List of accolades received by Black Panther: Wakanda Forever

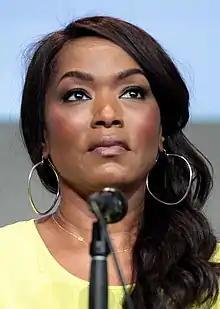
Angela Bassett received widespread acclaim from critics and audiences with the most acting nominations for "".

"" is a 2022 American superhero film based on the Marvel Comics character Black Panther. Produced by Marvel Studios and distributed by Walt Disney Studios Motion Pictures, it is the sequel to "Black Panther" (2018) and the 30th film in the Marvel Cinematic Universe (MCU). Directed by Ryan Coogler, who co-wrote the screenplay with Joe Robert Cole, the film stars Letitia Wright as Shuri / Black Panther, alongside Lupita Nyong'o, Danai Gurira, Winston Duke, Florence Kasumba, Dominique Thorne, Michaela Coel, Tenoch Huerta Mejía, Martin Freeman, Julia Louis-Dreyfus, and Angela Bassett. In the film, the leaders of Wakanda fight to protect their nation in the wake of King T'Challa's death.